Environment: real
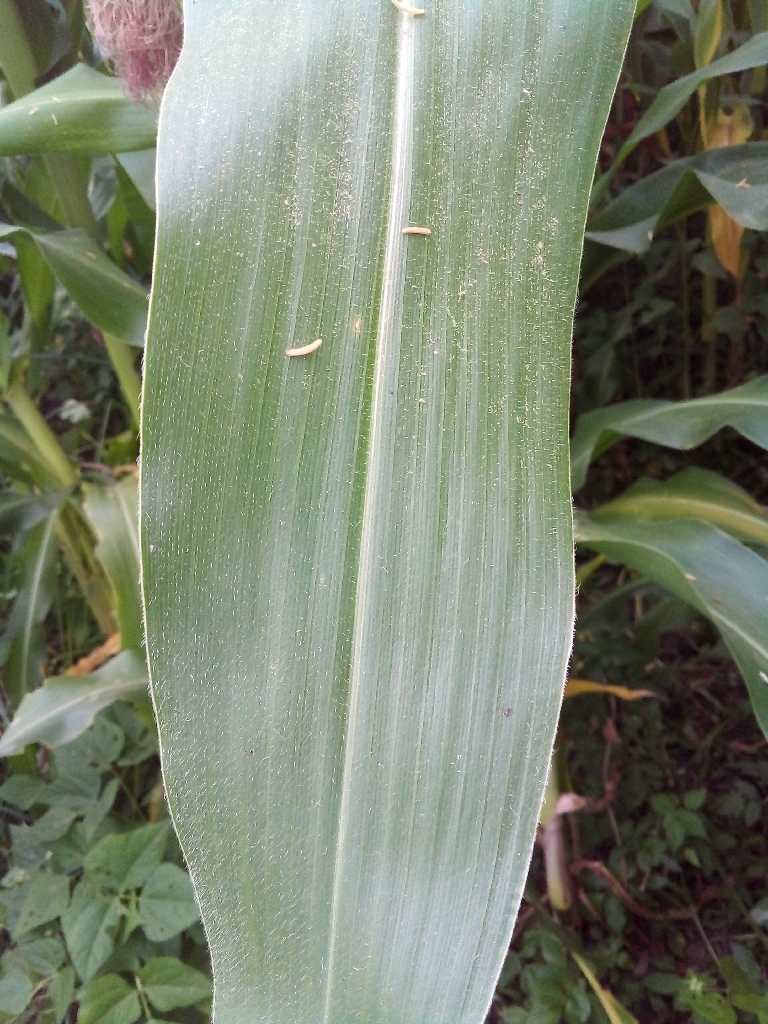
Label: healthy